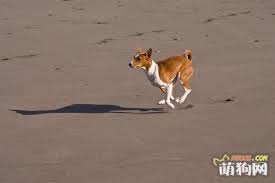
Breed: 243-n000103-basenji